Hendrick Zuck

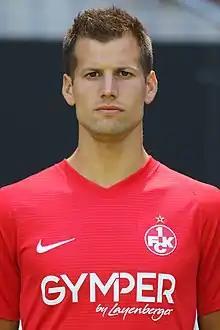
Zuck with 1. FC Kaiserslautern in 2019

Hendrick Zuck (born 21 July 1990) is a German professional footballer who plays as a left winger for 1. FC Kaiserslautern II.